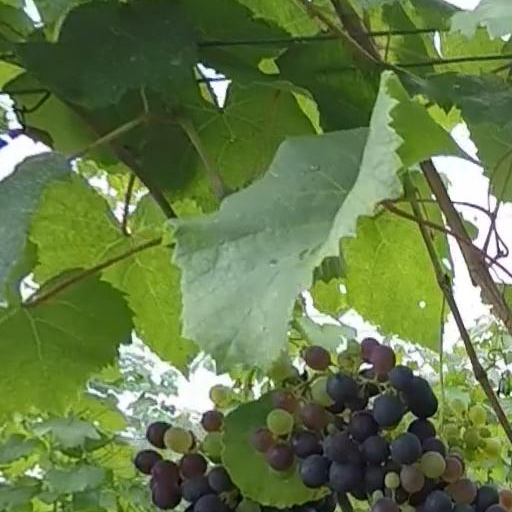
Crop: grape